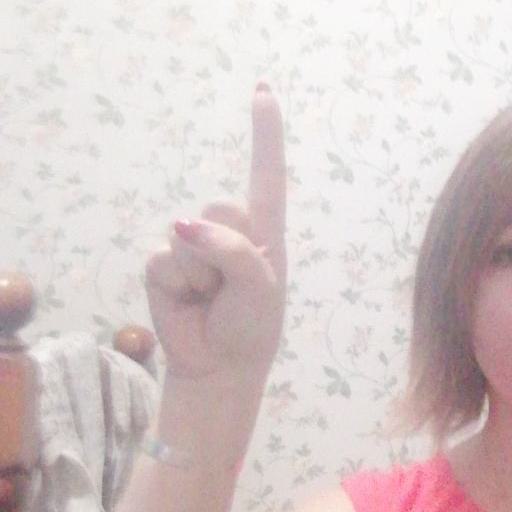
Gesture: one